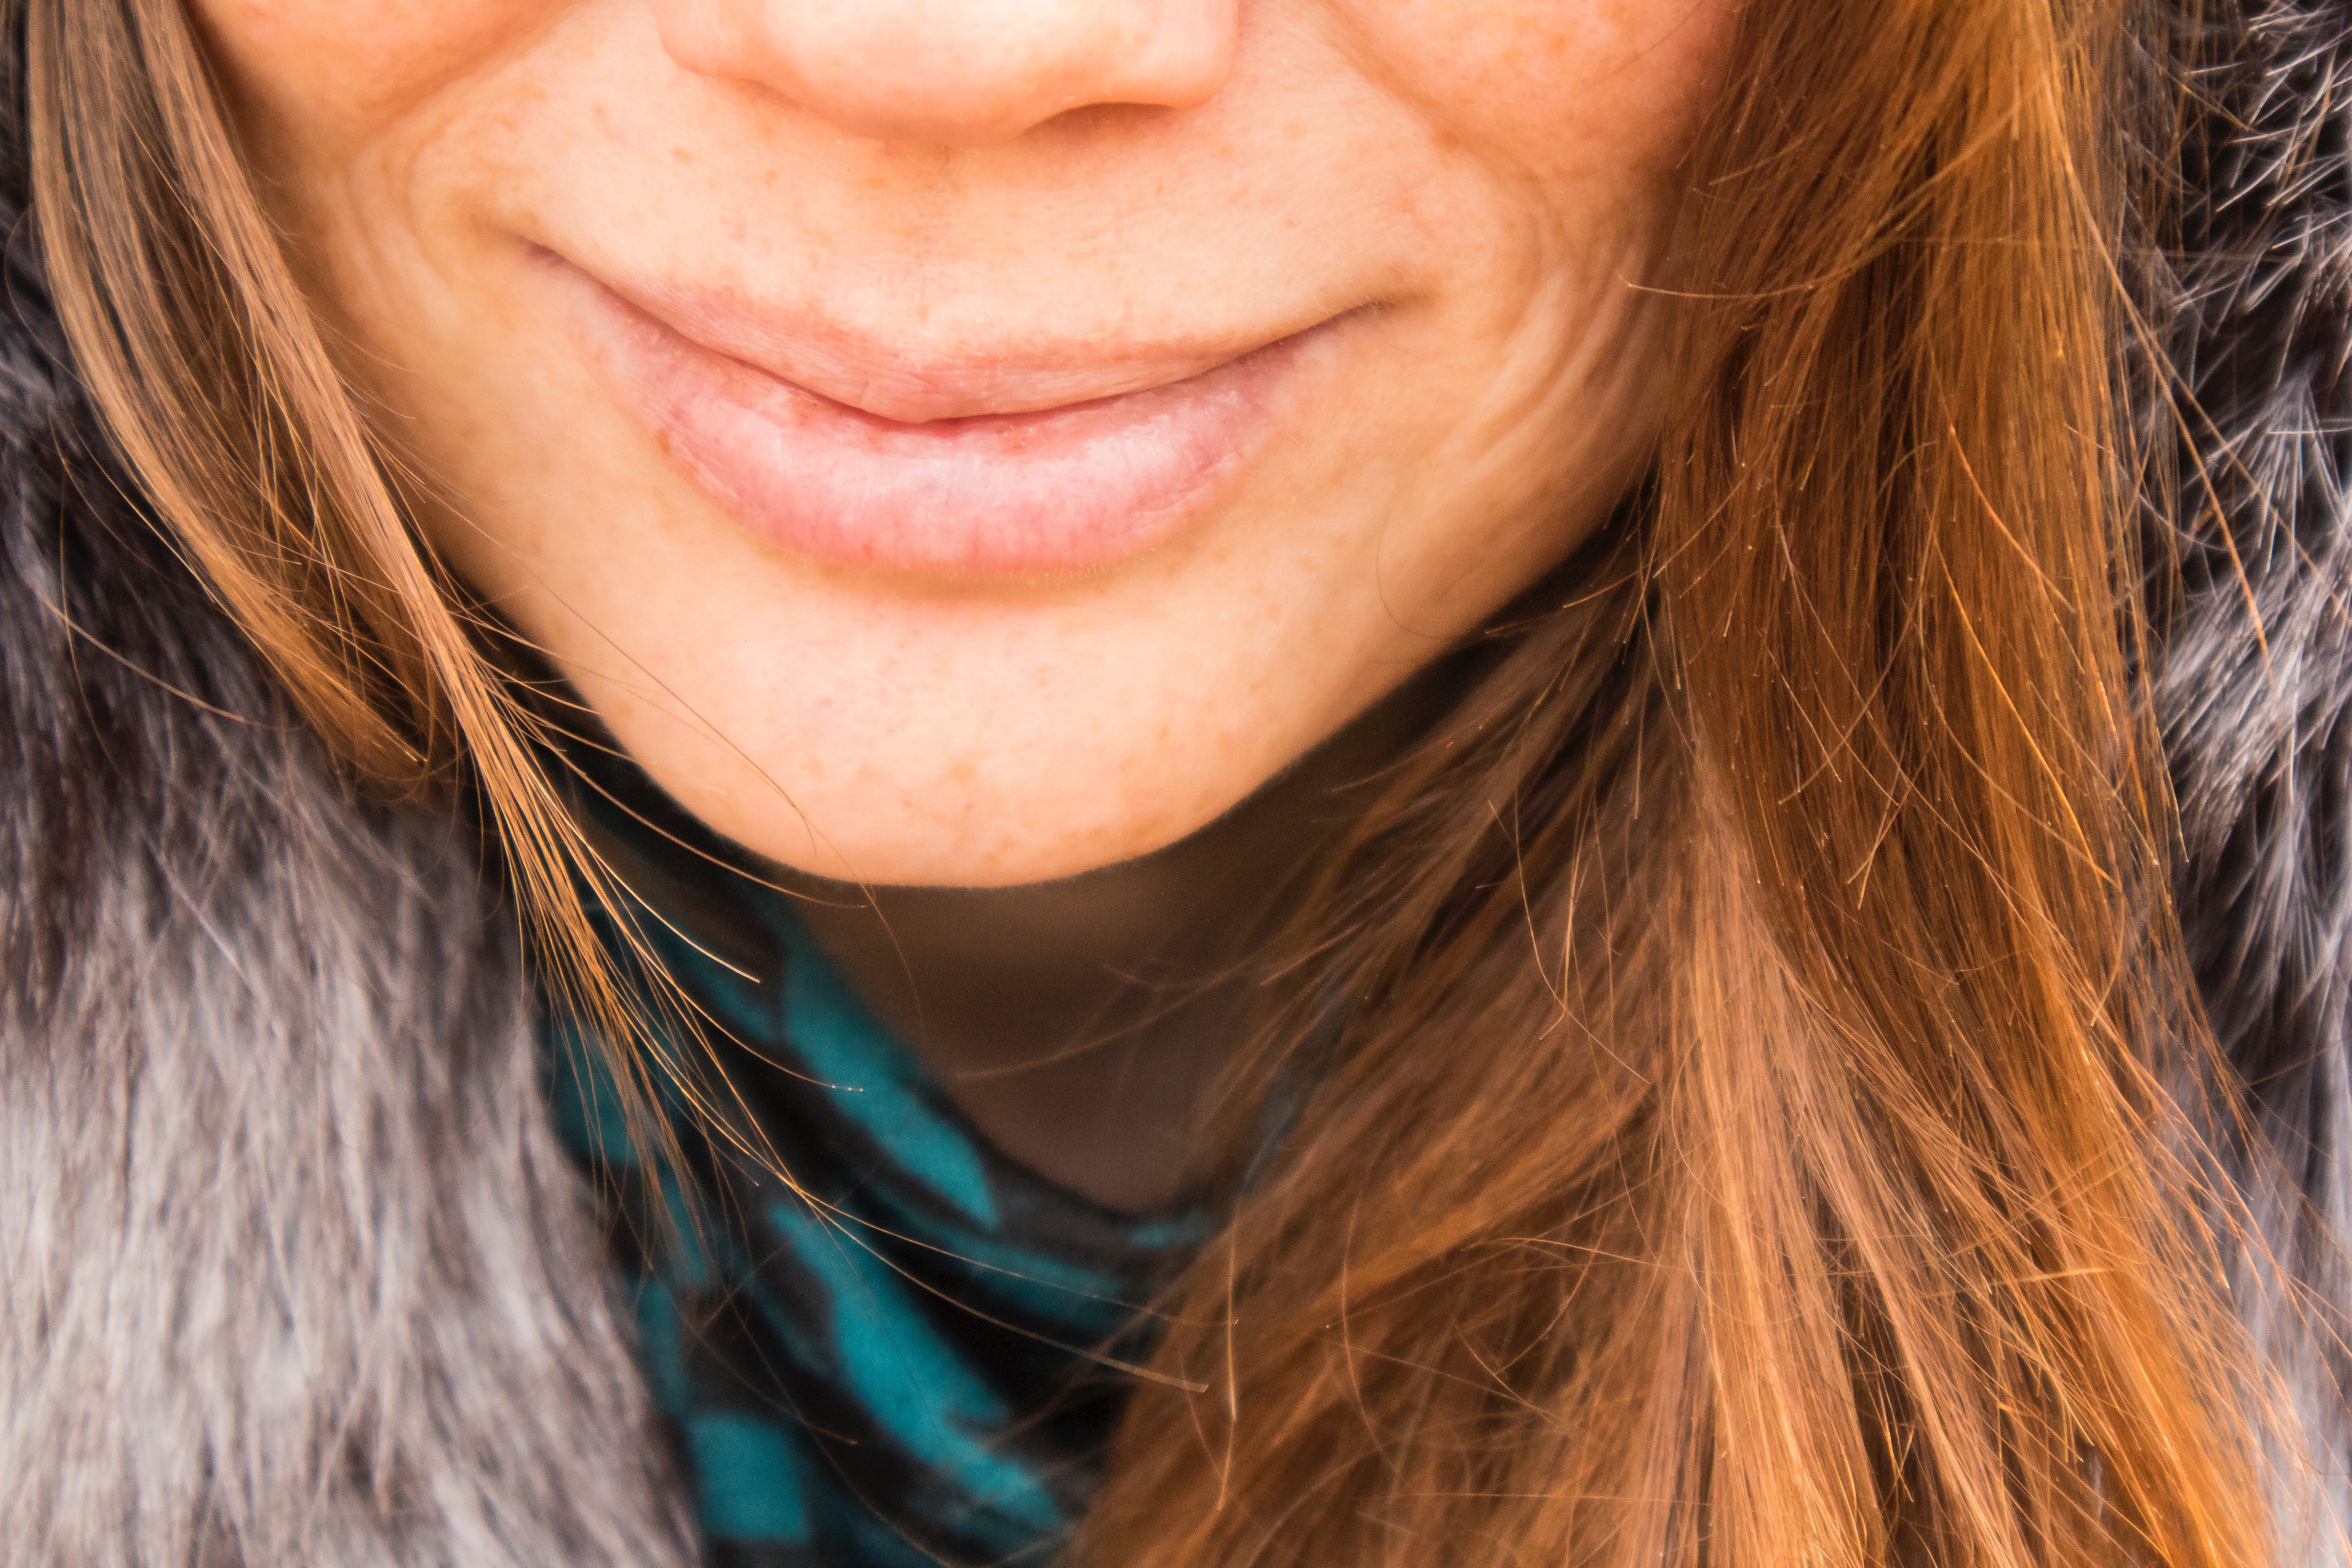
face, hair, lip, chin, cheek, hairstyle, eyebrow, facial expression, nose, skin, smile, head, blond, beauty, brown hair, jaw, close up, long hair, mouth, layered hair, hair coloring, tooth, eyelash, neck, eye, forehead, surfer hair, feathered hair, bangs, Step cutting, black hair